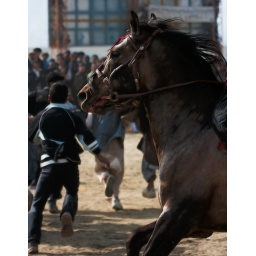
Buskashi is a traditional Afghan sport. The fight over the dead goat is brutal for riders and horses alike.